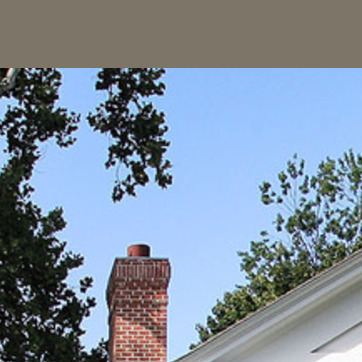
Material: sky